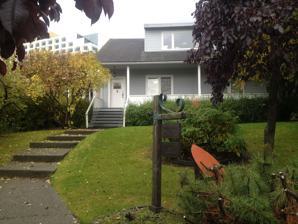
Building: Alaska Engineering Commission Cottage No. 23
Country: United States of America
Year built: 1916
Historic house in Alaska, United States United States historic place A. E. C. Cottage No. 23 U.S. National Register of Historic Places Alaska Heritage Resources Survey Show map of Downtown Anchorage Show map of Anchorage Show map of Alaska Location 618 Christensen Drive, Anchorage, Alaska Coordinates 61°13′12″N 149°53′40″W / 61.22000°N 149.89444°W / 61.22000; -149.89444 Area less than one acre Built 1916 Built by Alaska Engineering Commission Architectural style Bungalow/craftsman NRHP reference No. 90000825 AHRS No. ANC-325 Added to NRHP June 11, 1990 The Alaska Engineering Commission Cottage No. 23 , also known as DeLong Cottage , is an historic house at 618 Christensen Drive in Anchorage, Alaska .  It is a 1 + 1 ⁄ 2 -story wood-frame structure, with a gable roof and porch extending across its front.  It was designed and built in 1916 by the Alaska Engineering Commission (A.E.C.), the federal government project to build the Alaska Railroad .  Of the surviving cottages built by the commission, it is the least-altered and best-preserved. The cottage was listed on the National Register of Historic Places in 1990 as A. E. C. Cottage No. 23 . It has also been known as DeLong Cottage . See also Alaska Engineering Commission Cottage No. 25 National Register of Historic Places listings in Anchorage, Alaska References